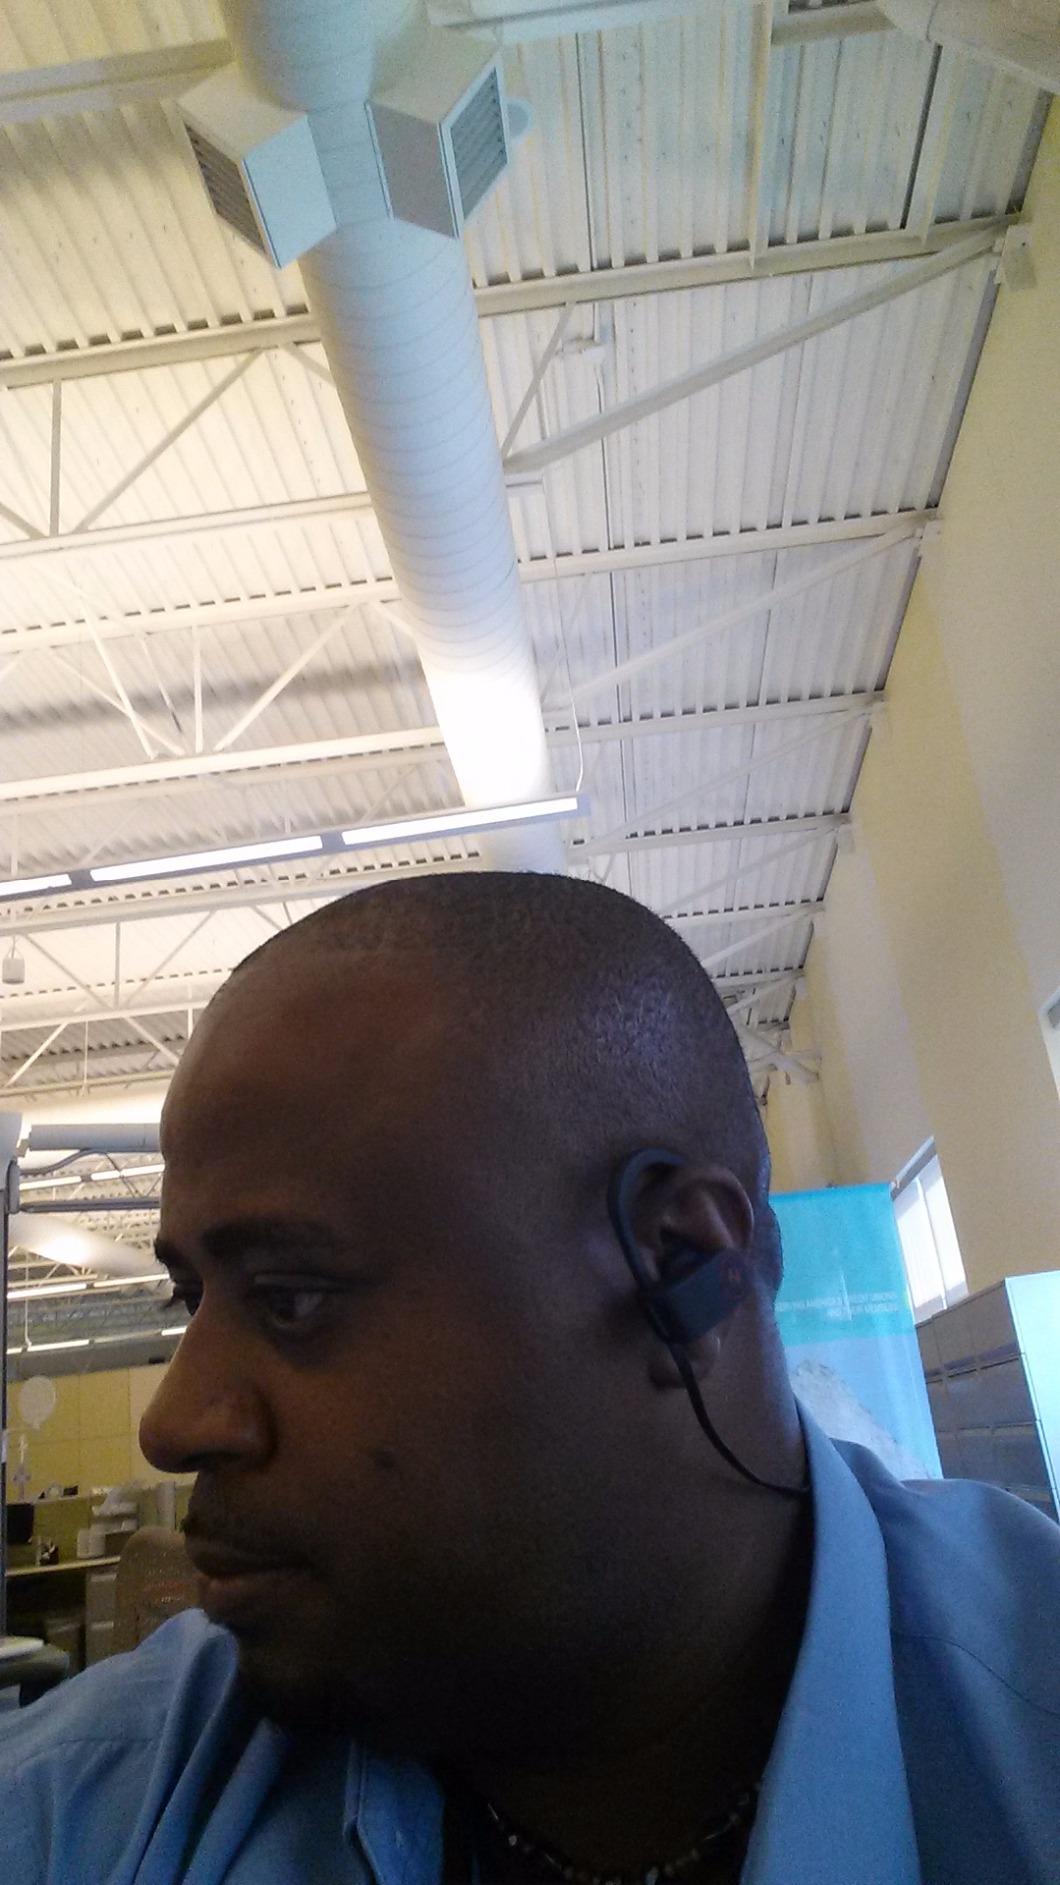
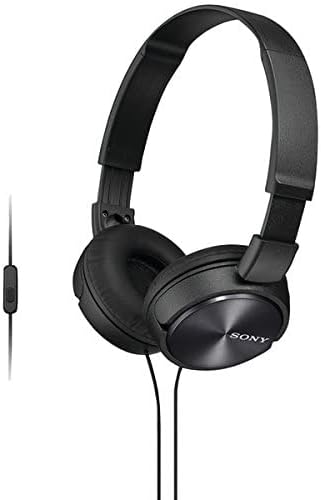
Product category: headphones
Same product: no